Isalo National Park

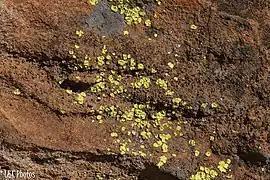
"Dermatiscum thunbergii", a lichen on the rocks at Isalo National Park

The lichens of Madagascar are poorly known, but over 500 species have been documented. Only about 20 species are found in the dry areas of the country. Several of these have been documented in the Isalo area, including the type specimen and only known location for the narrowly endemic "Isalonactis madagascariensis".